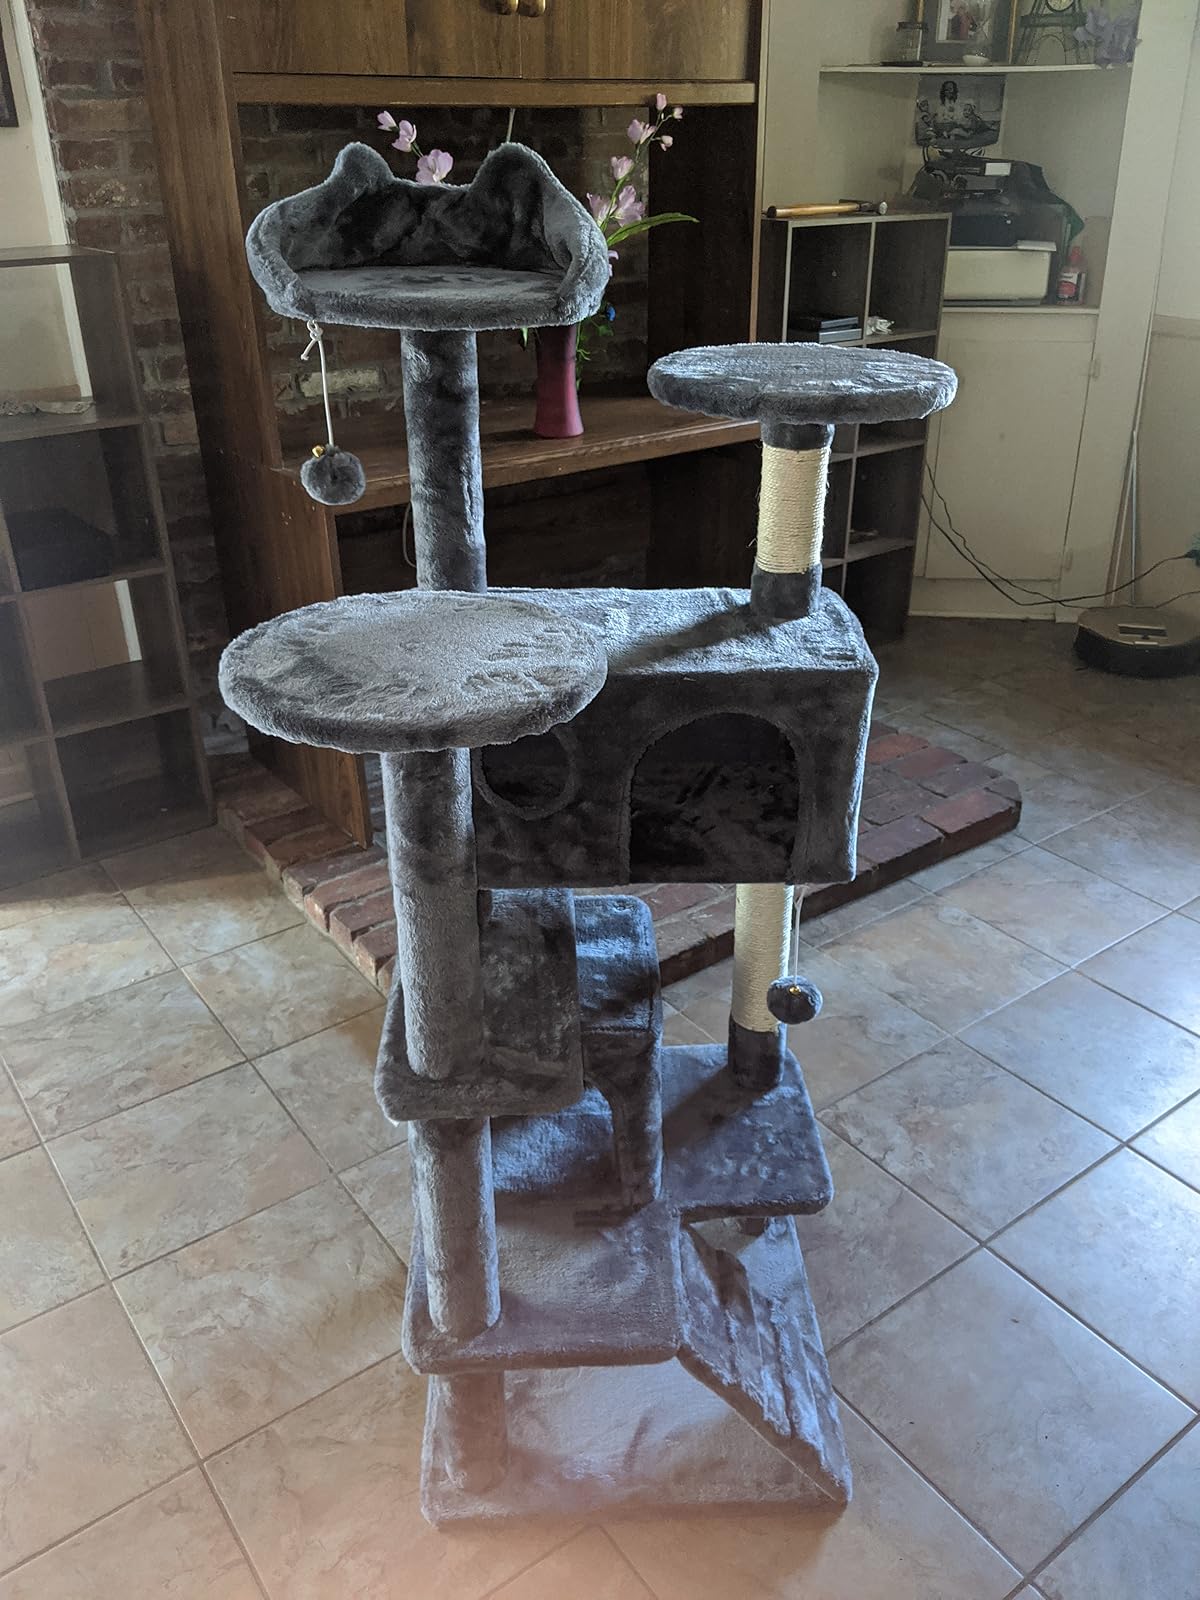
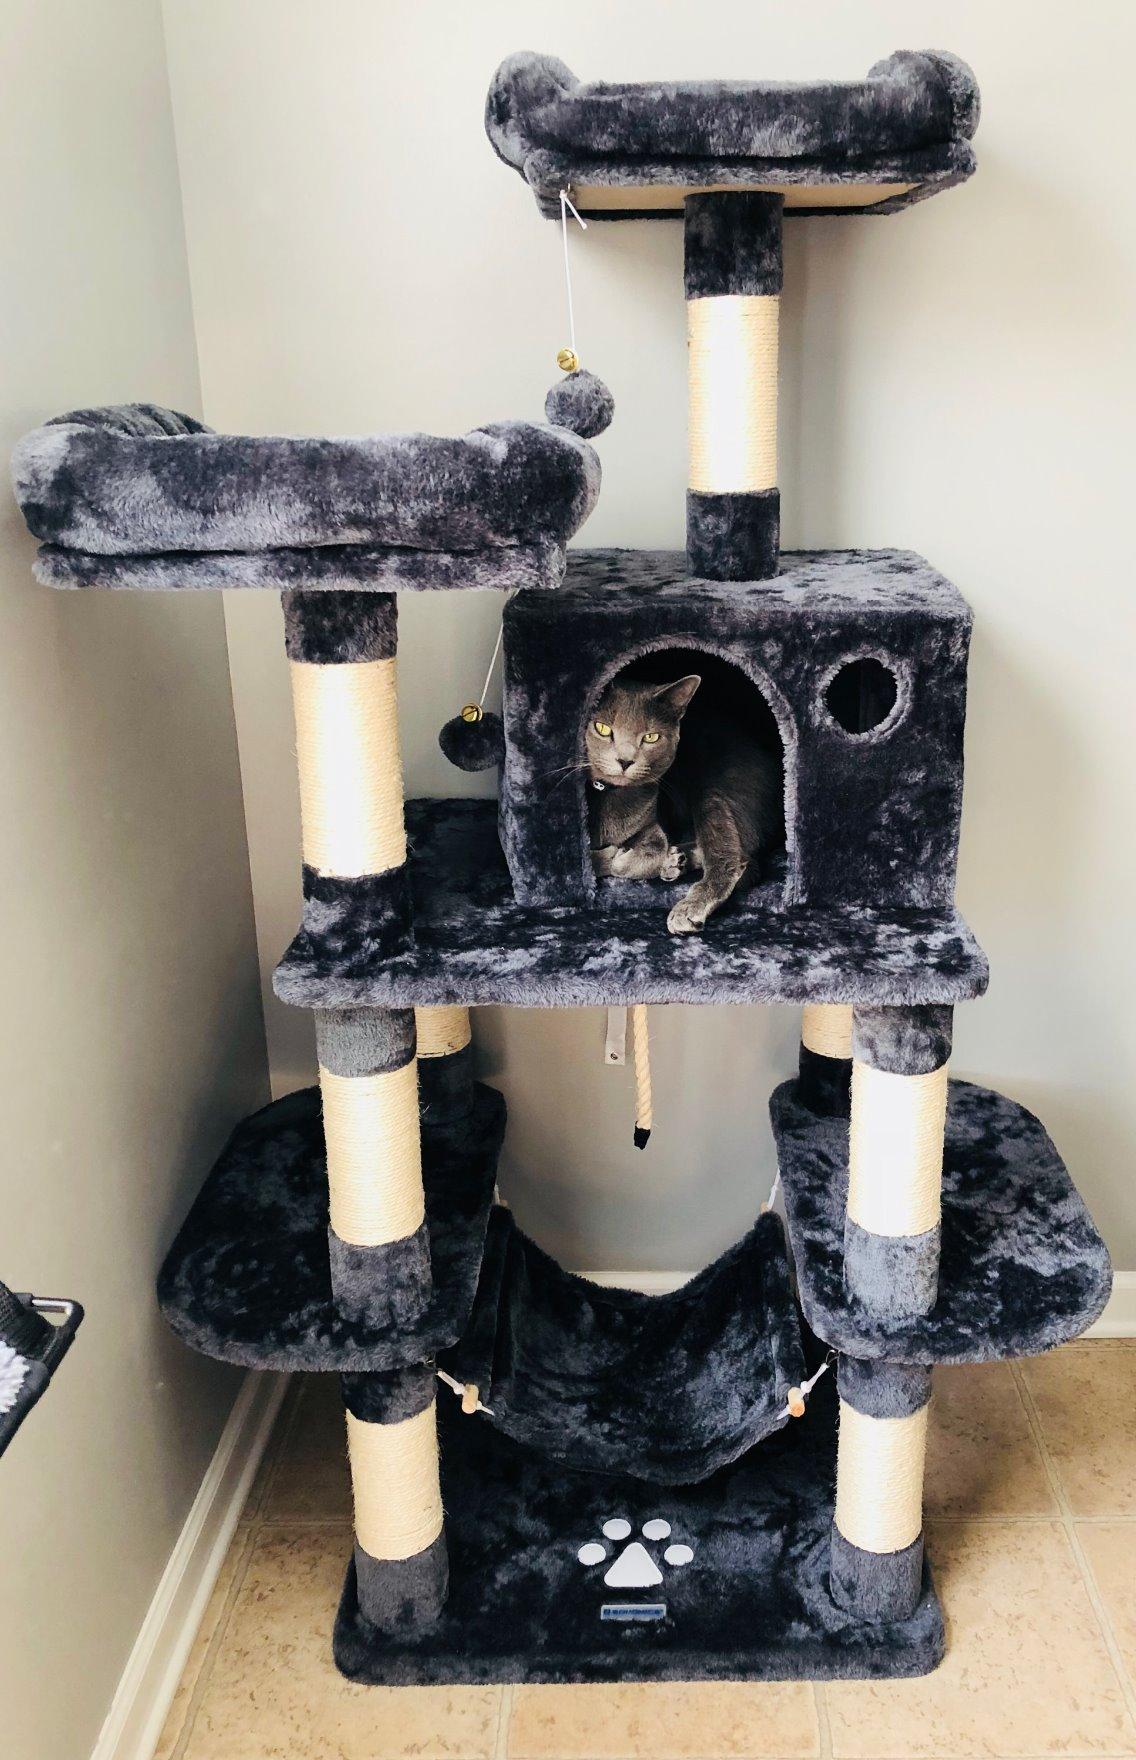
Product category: items_cat tree
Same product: no